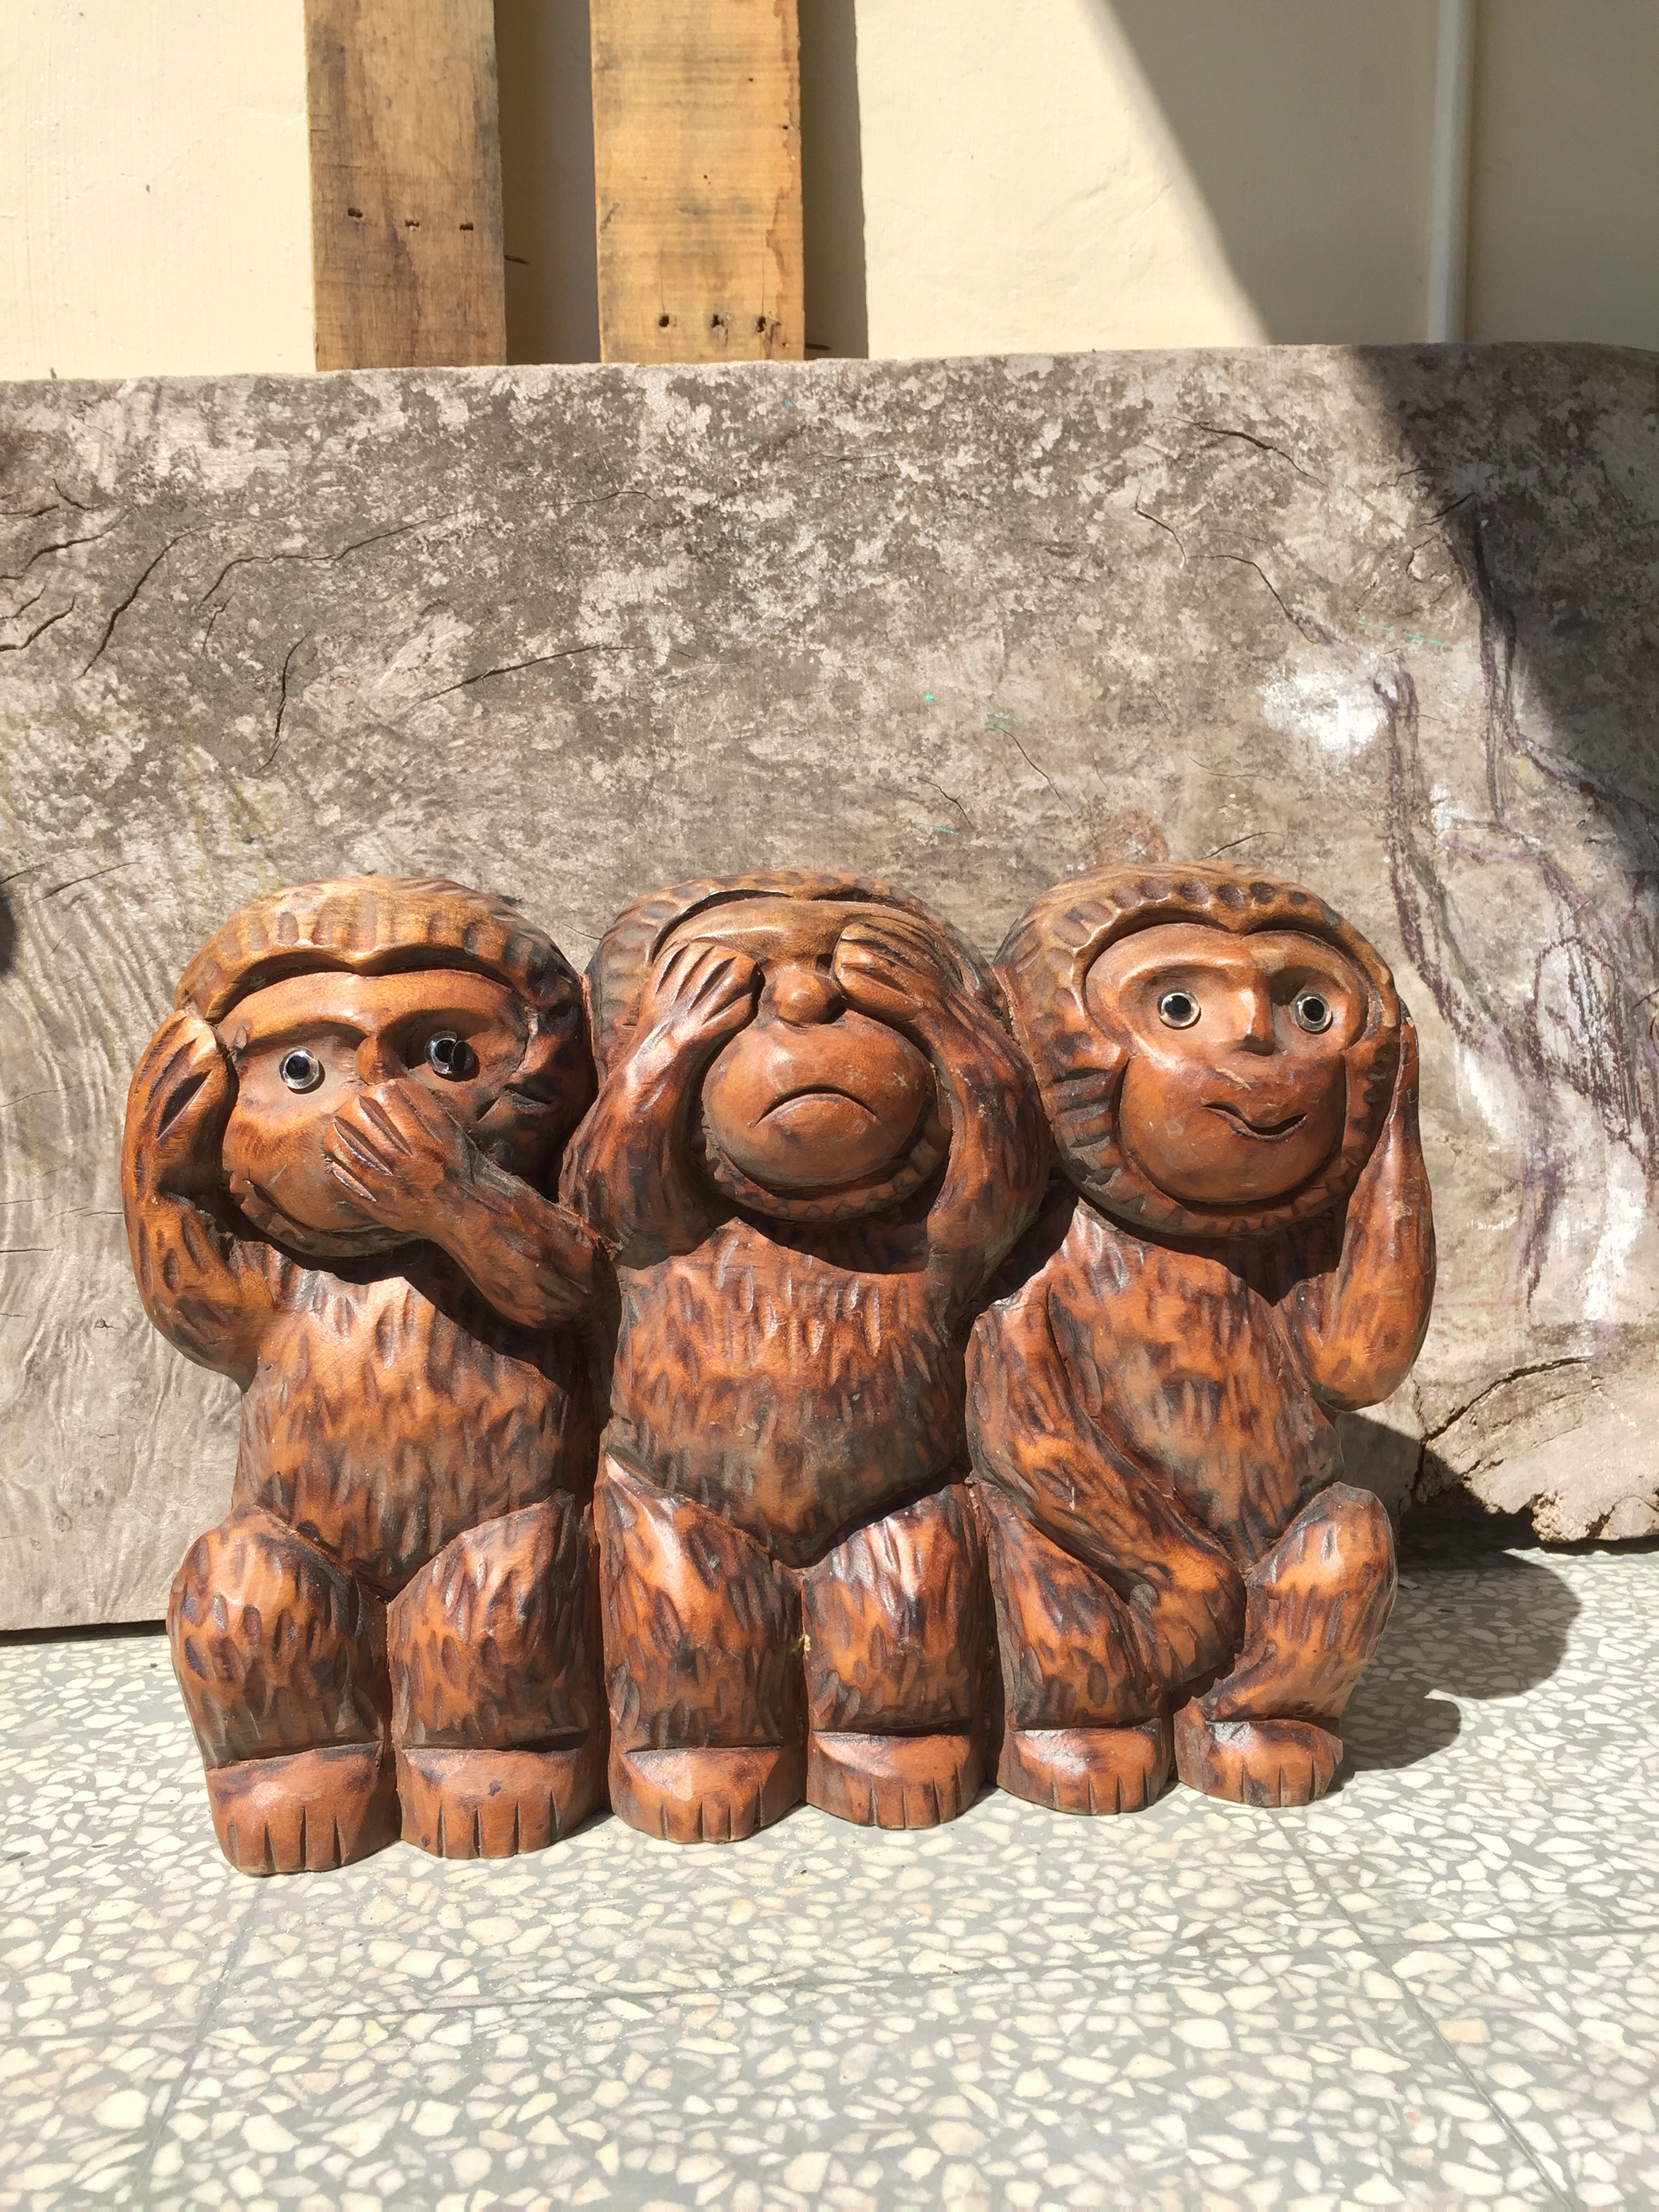
wood, statue, monkey, sculpture, art, carving, hear no evil, see no evil, three monkeys, wood head, three no monkey, evil words